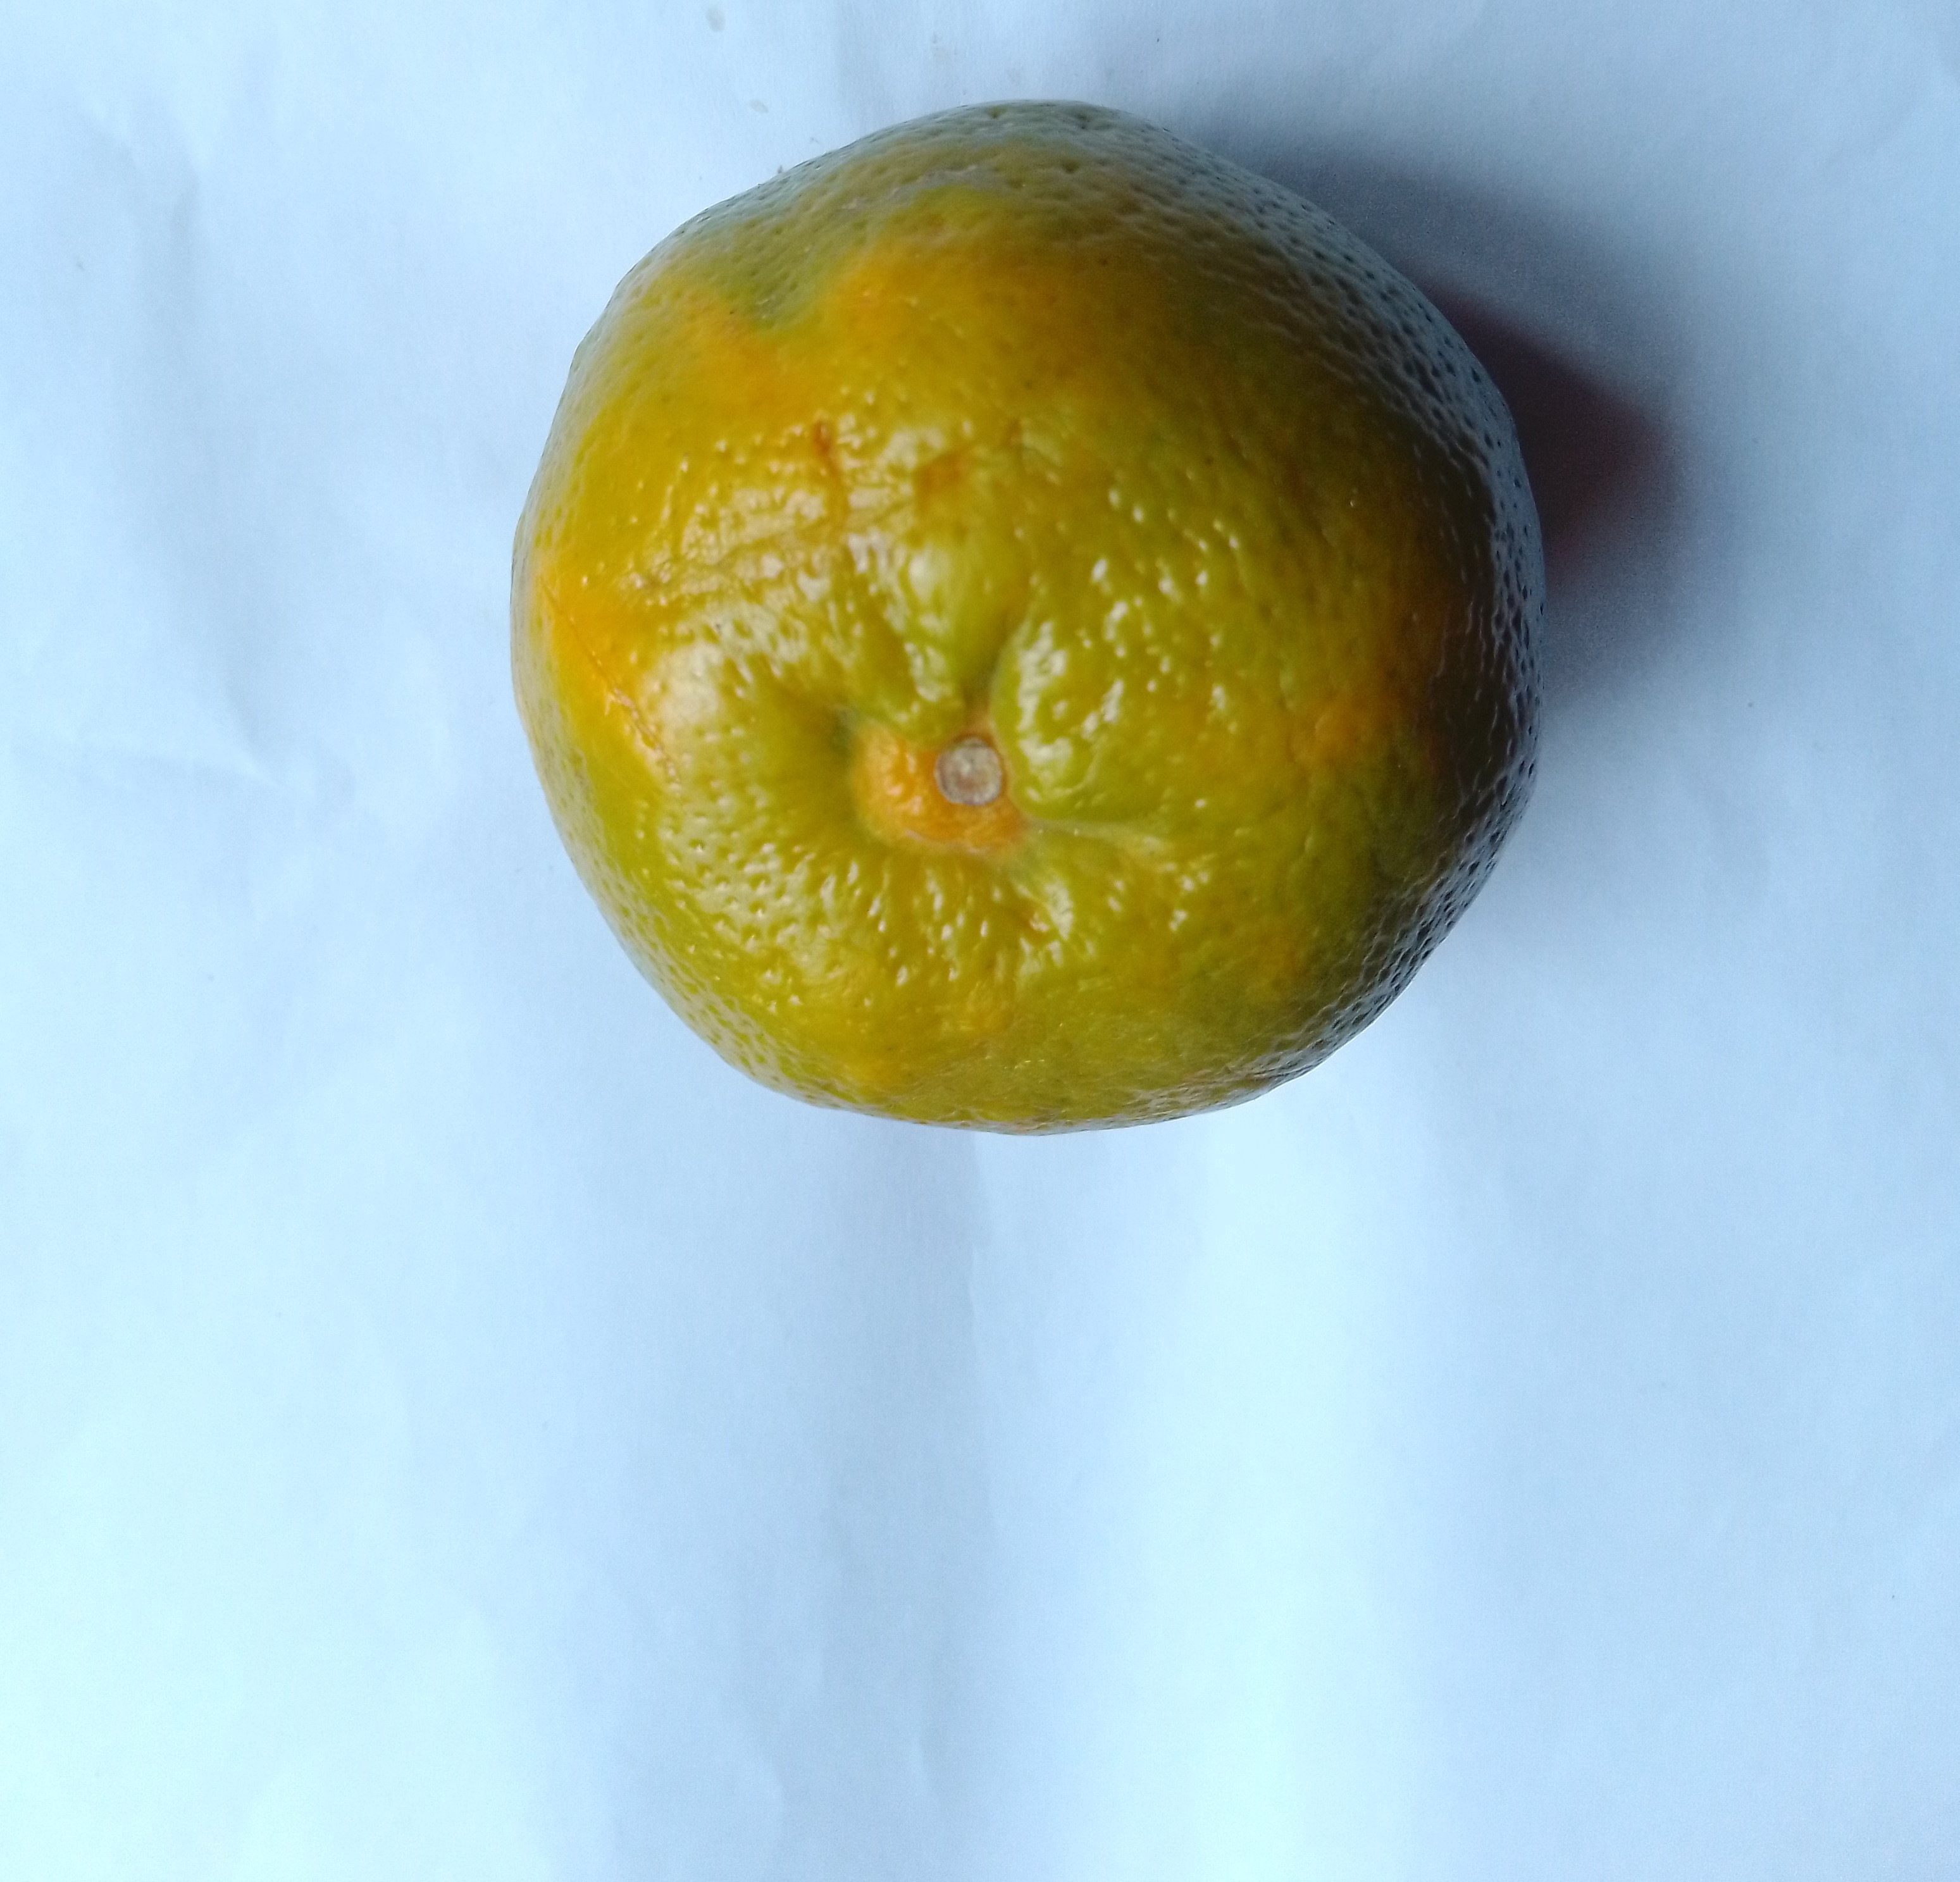
Fruit: orange
Condition: fresh